Johann Nepomuk Hummel

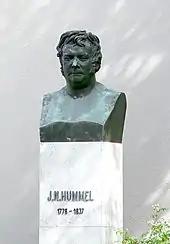
Bust of Hummel near the Deutsches Nationaltheater in Weimar

Hummel's music took a different direction from that of Beethoven. Looking forward, Hummel stepped into modernity through pieces such as his Piano Sonata in F-sharp minor, Op. 81, cherished by Robert Schumann, and his Fantasy, Op. 18, which would have a major influence for Schubert's "Wanderer Fantasy", for piano. These pieces are examples where Hummel may be seen to both challenge the classical harmonic structures and to stretch the sonata form.